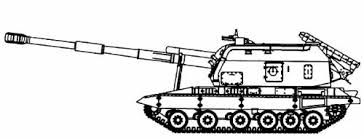
Label: 2S19_MSTA